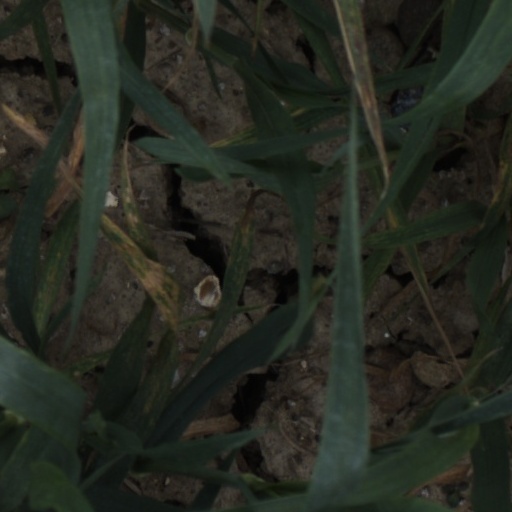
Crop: wheat